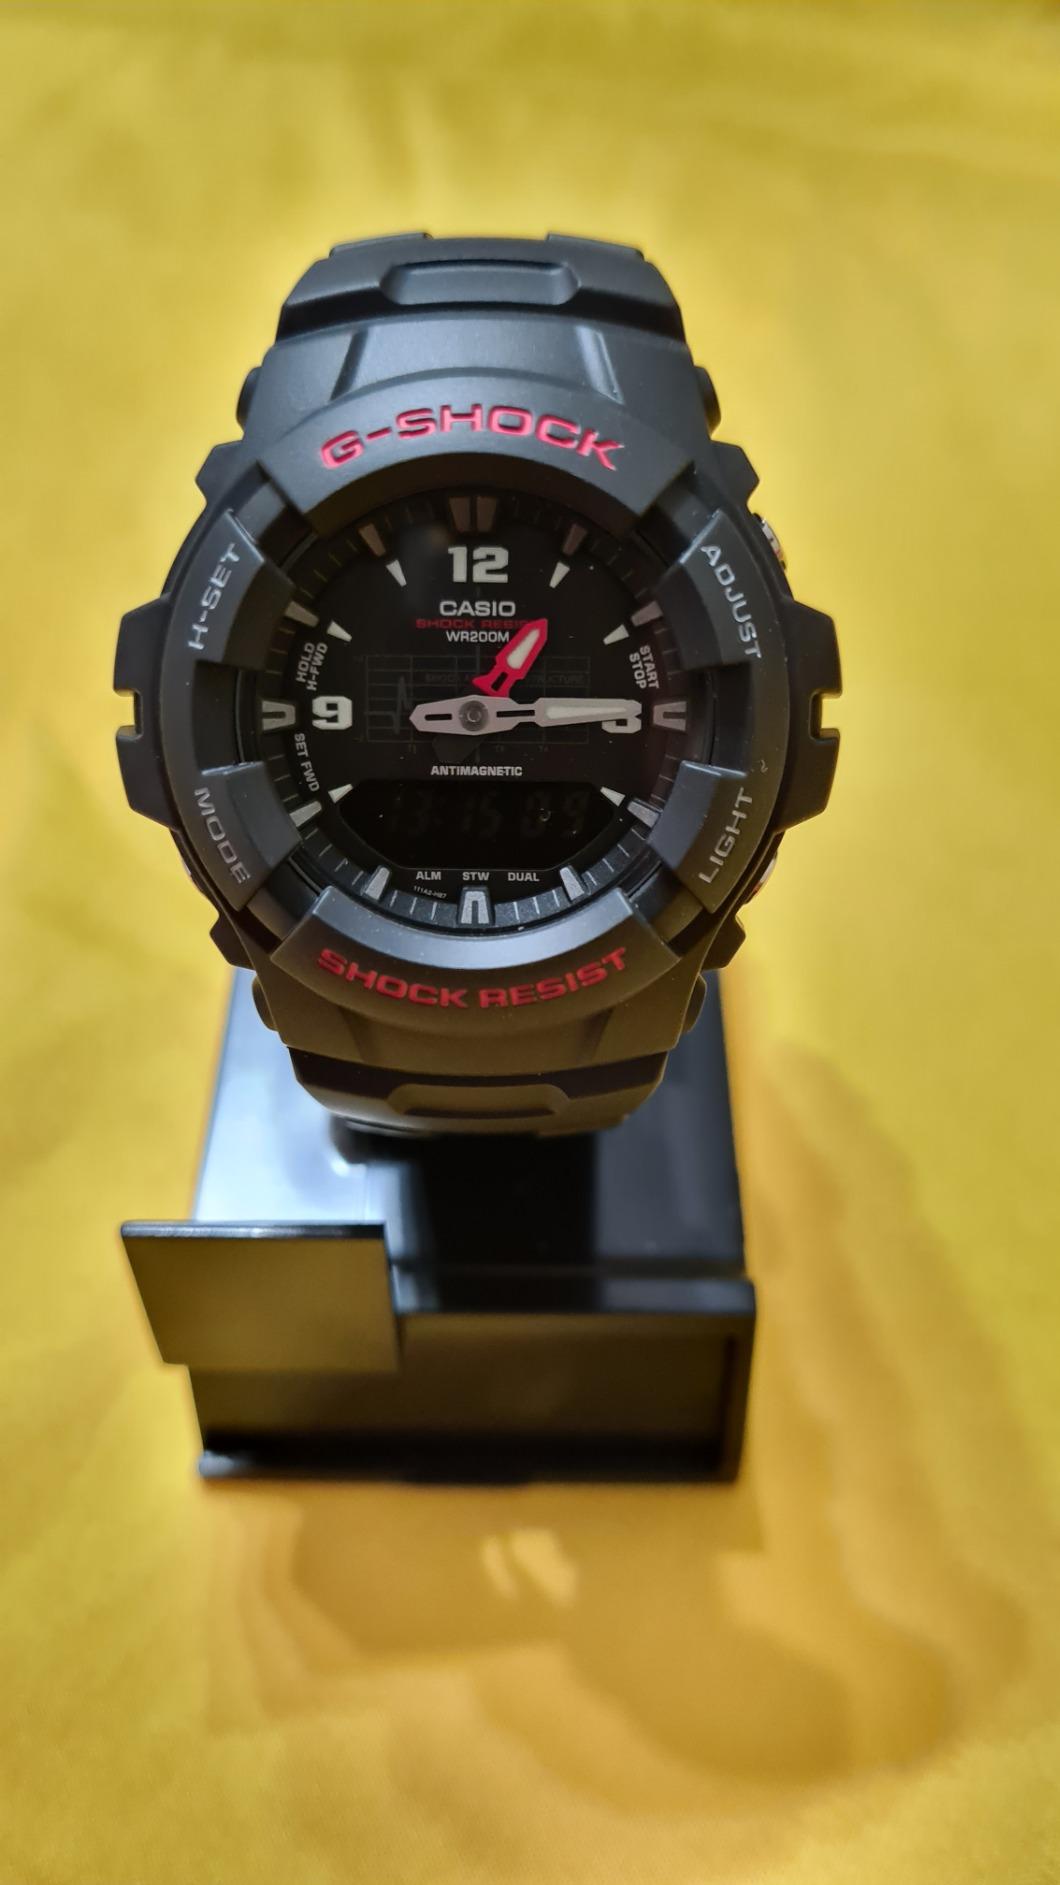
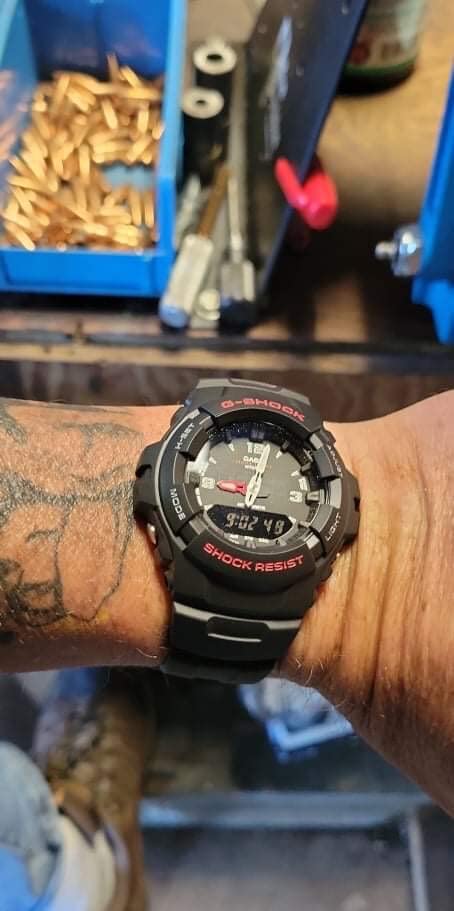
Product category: accessories_watch
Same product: yes